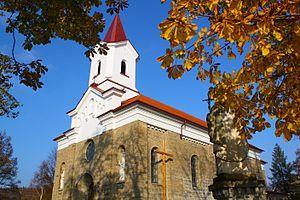
Mucharz, Pologne, l'église Saint-Adalbert Polski: Mucharz, woj. małopolskie, kościół św. Wojciecha
Mucharz est une localité polonaise, siège de la gmina de Mucharz, située dans le powiat de Wadowice en voïvodie de Petite-Pologne.